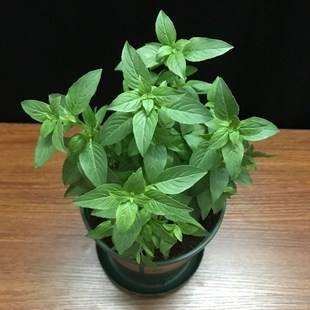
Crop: unknown
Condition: basil